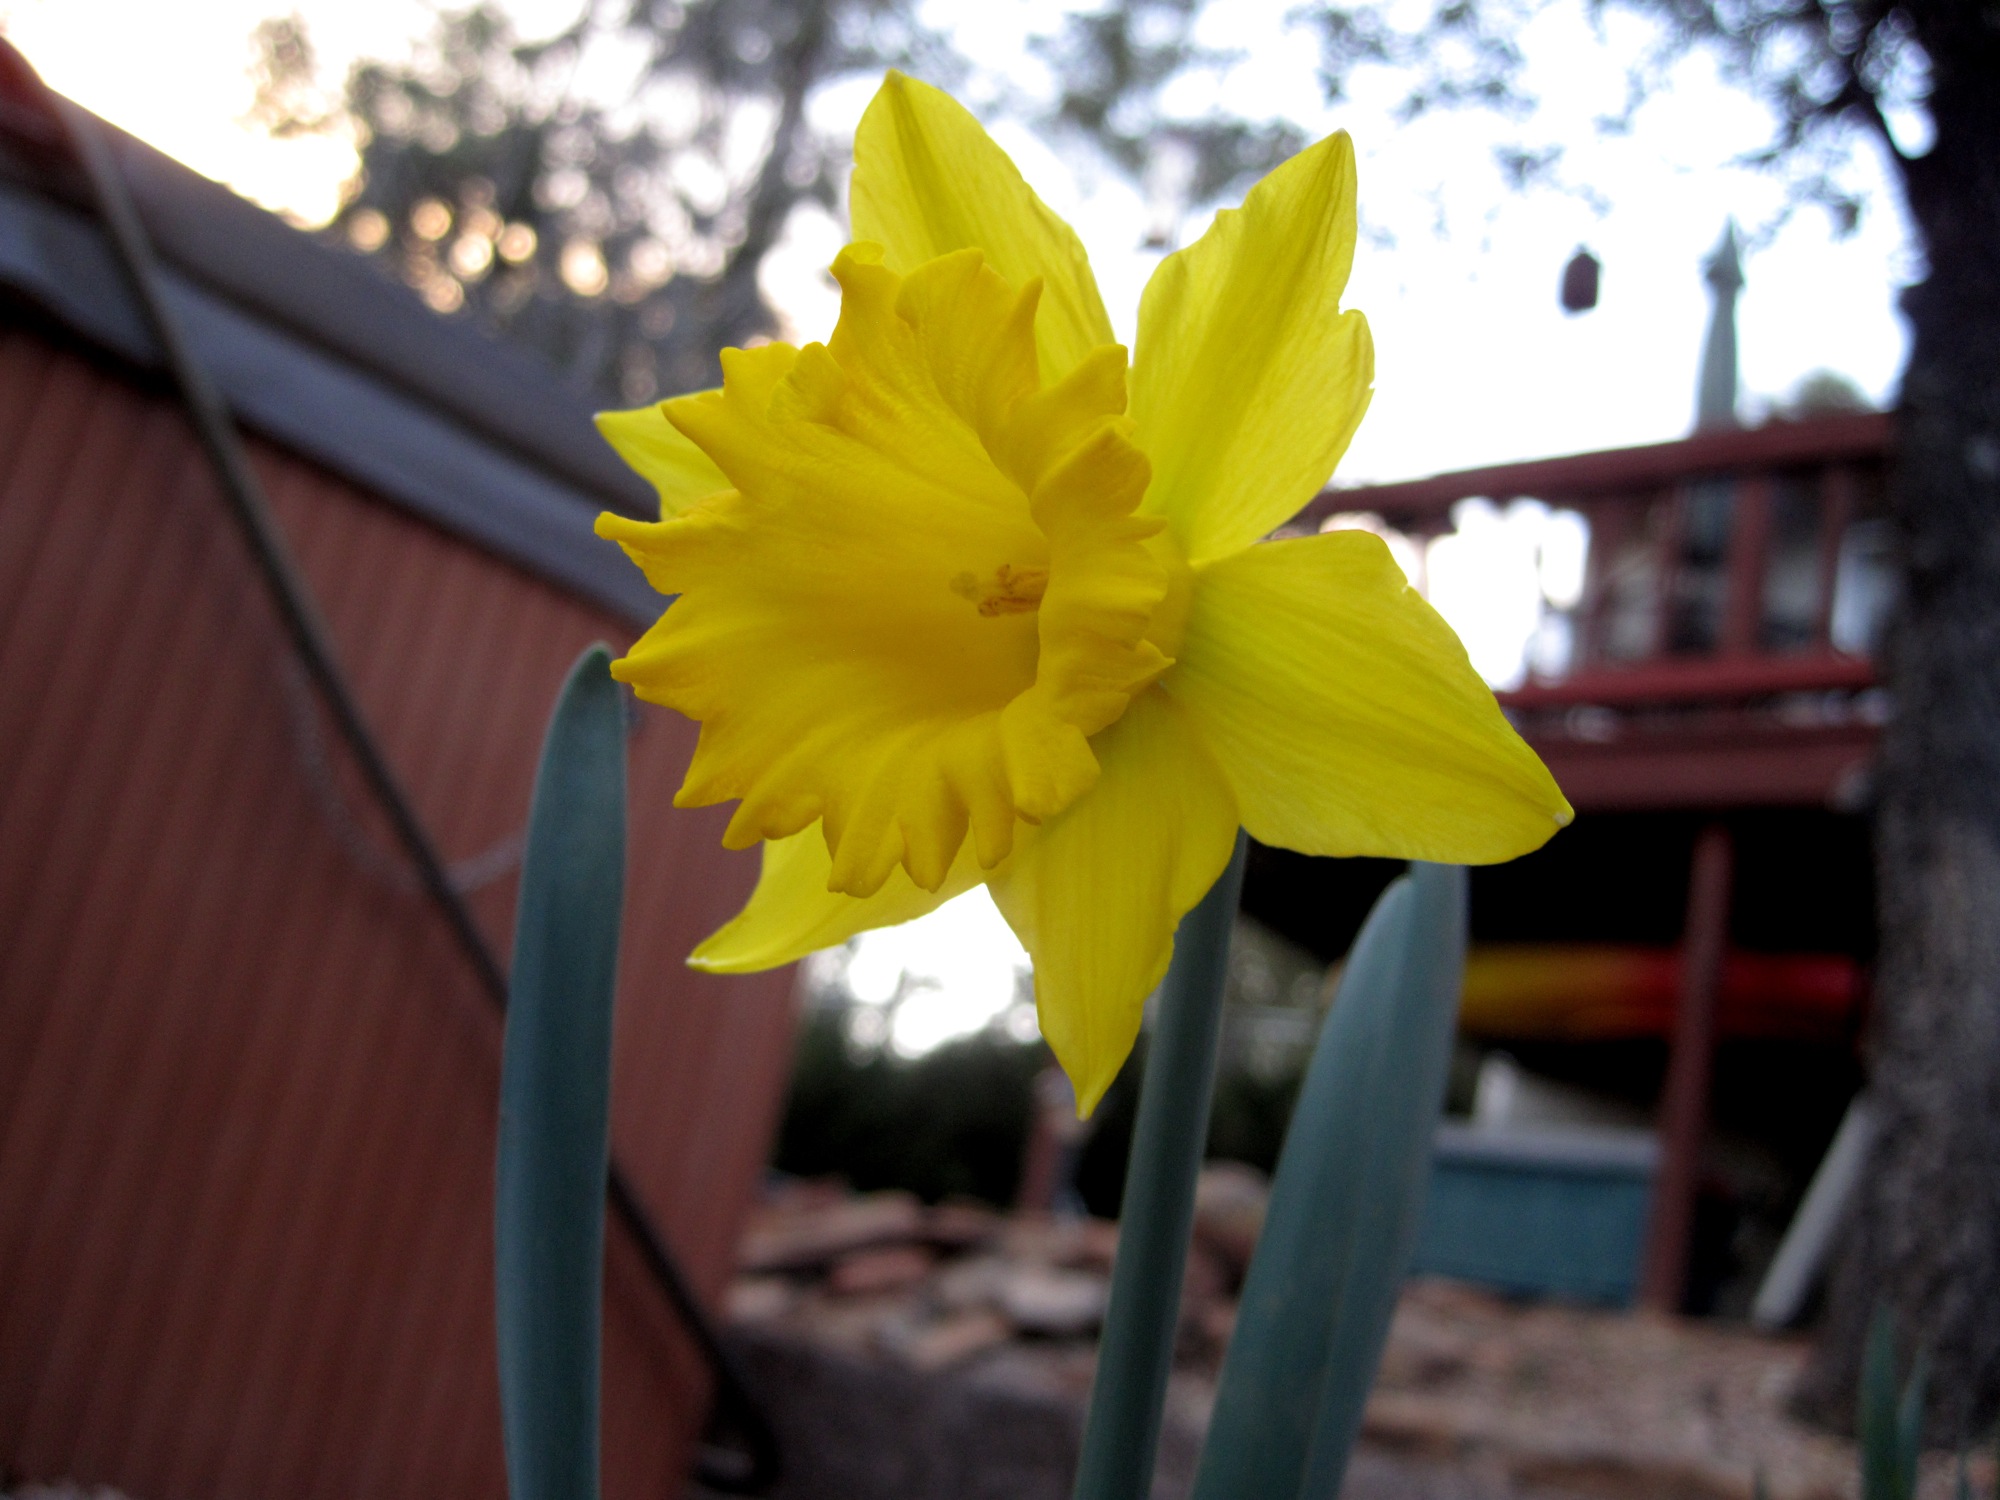
plant, wheel, flower, botany, yellow, flora, narcissus, firstdaffodil, 2009365, inmybackyard, flowering plant, plant stem, land plant